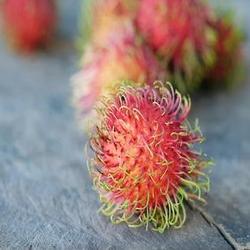
Label: Rambutan